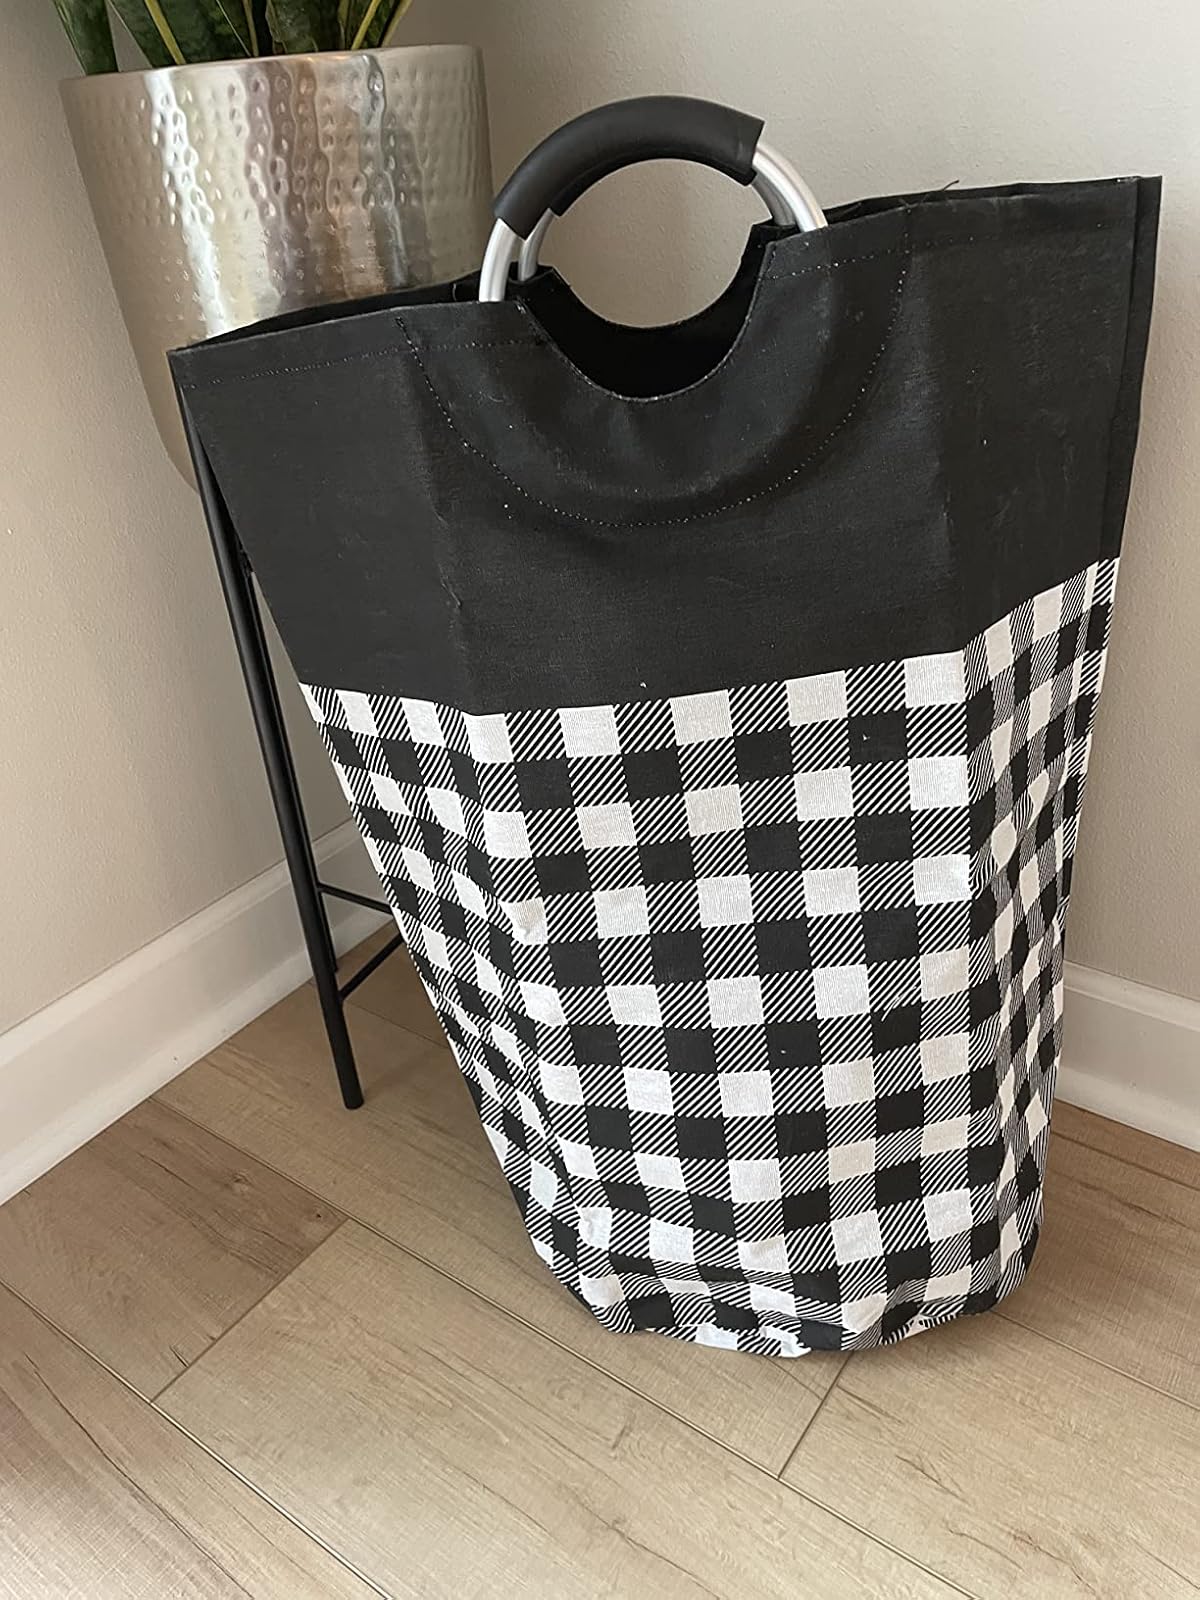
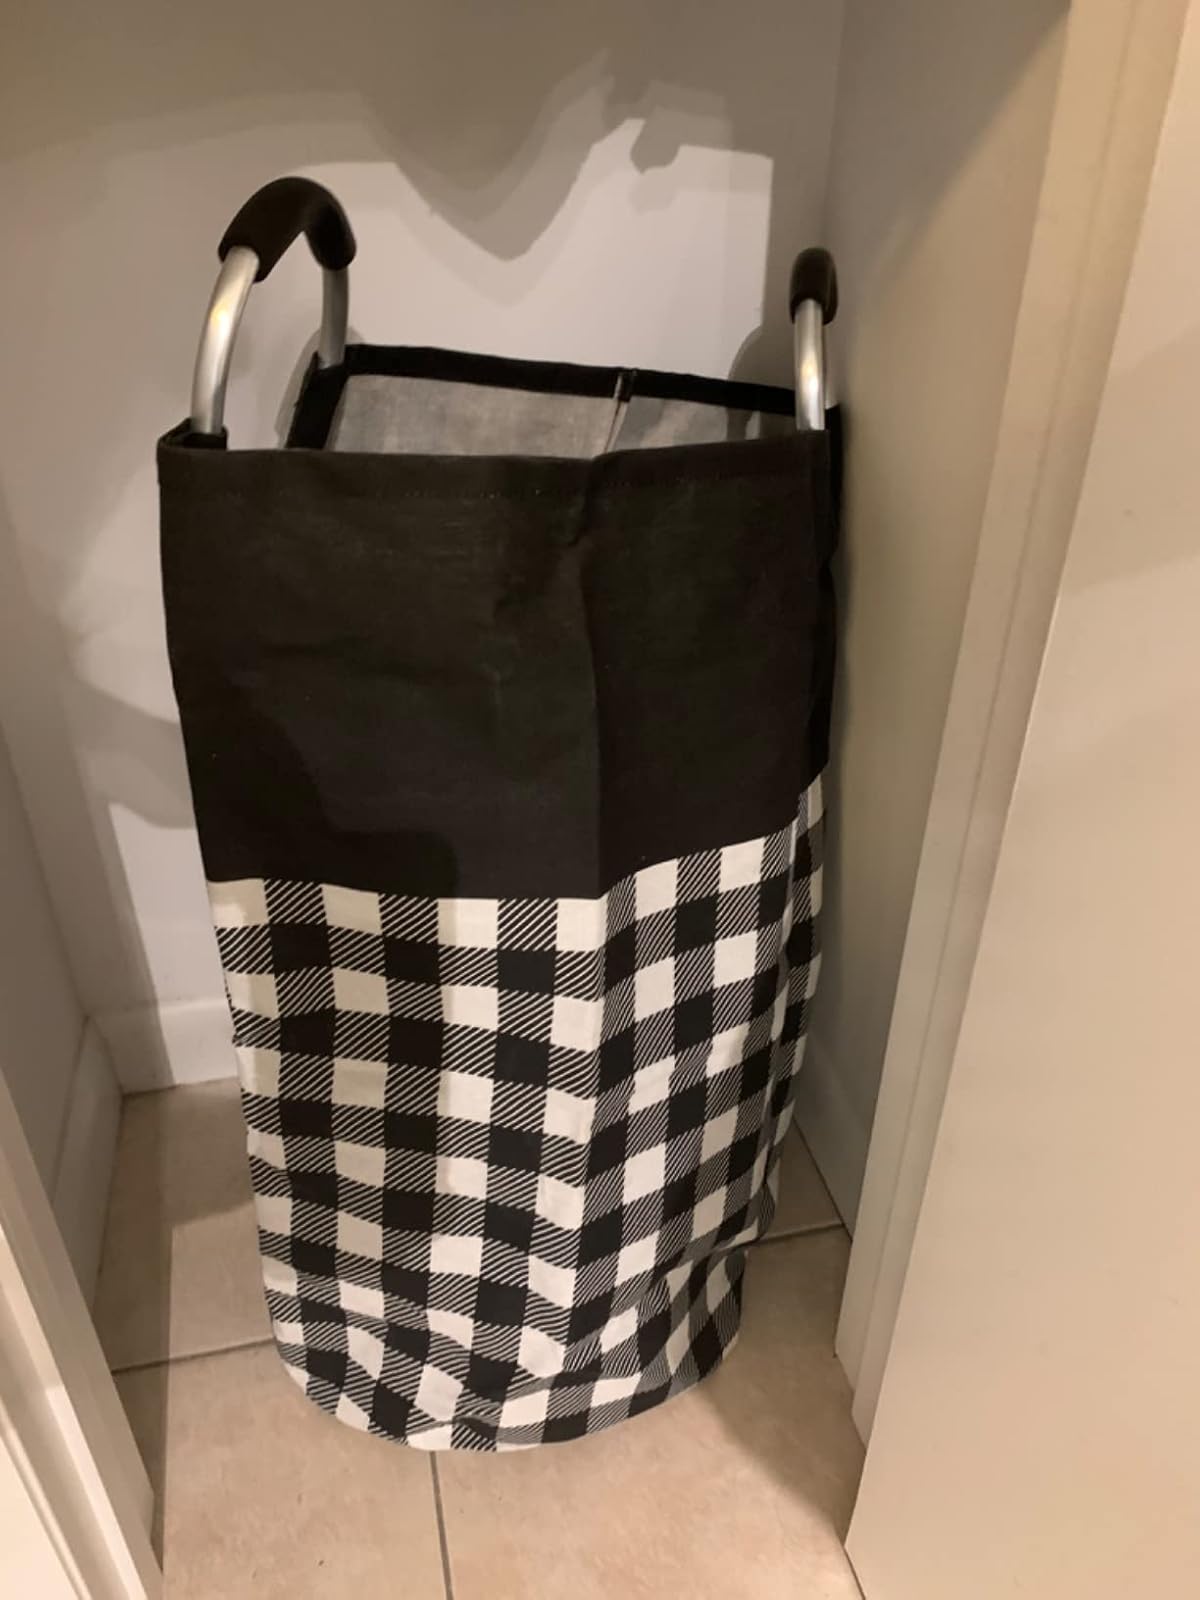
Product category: items_hamper
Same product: yes